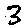
Label: 3